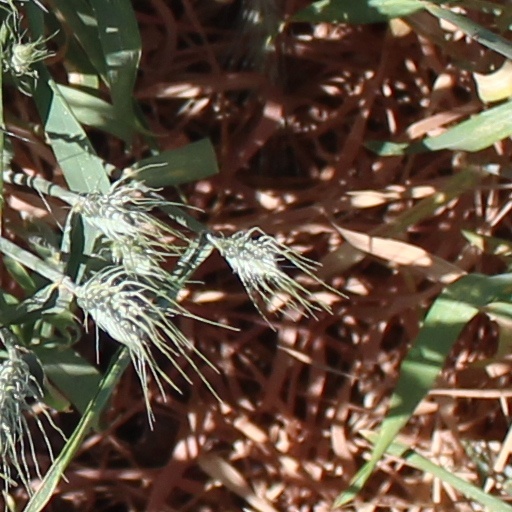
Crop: wheat